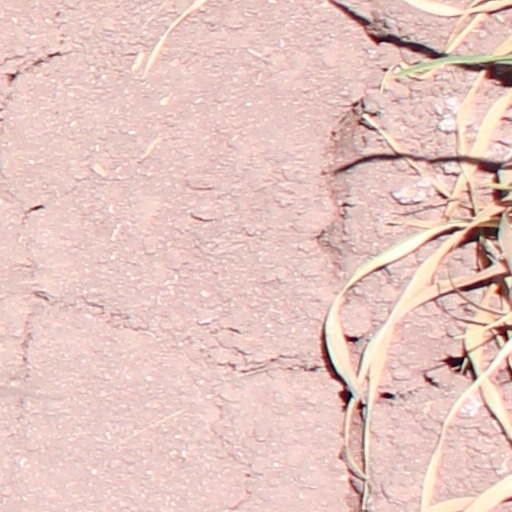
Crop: wheat